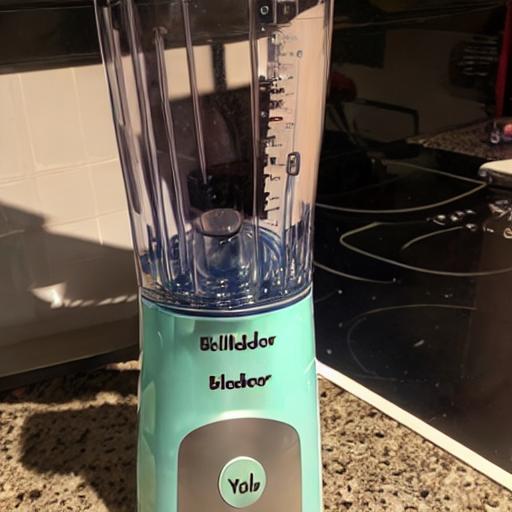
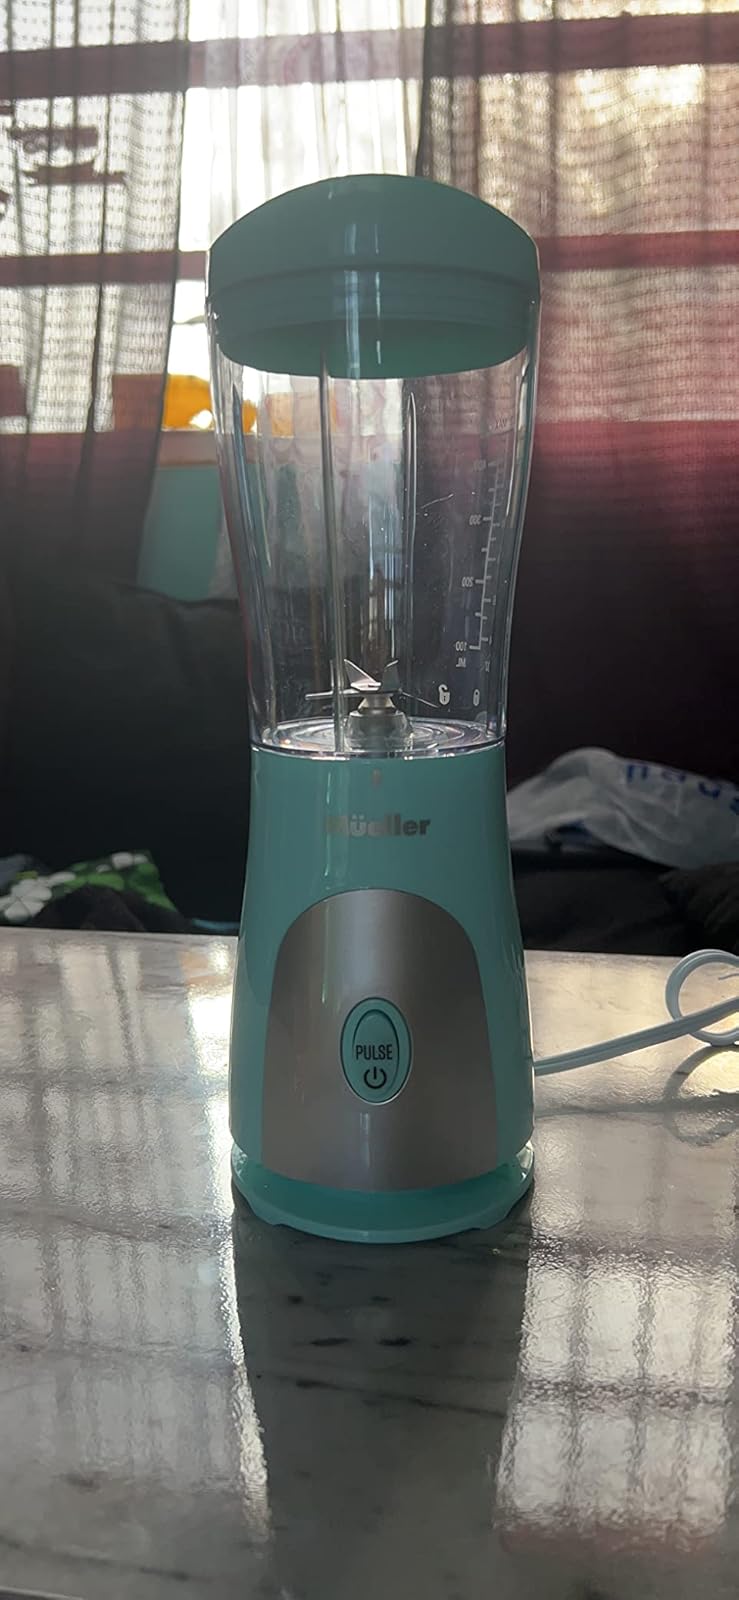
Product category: items_blender
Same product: no